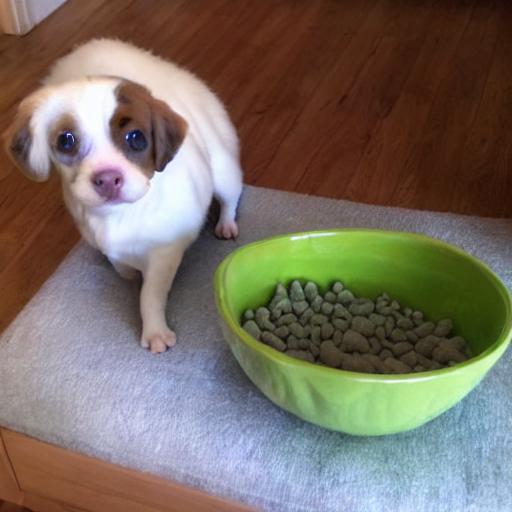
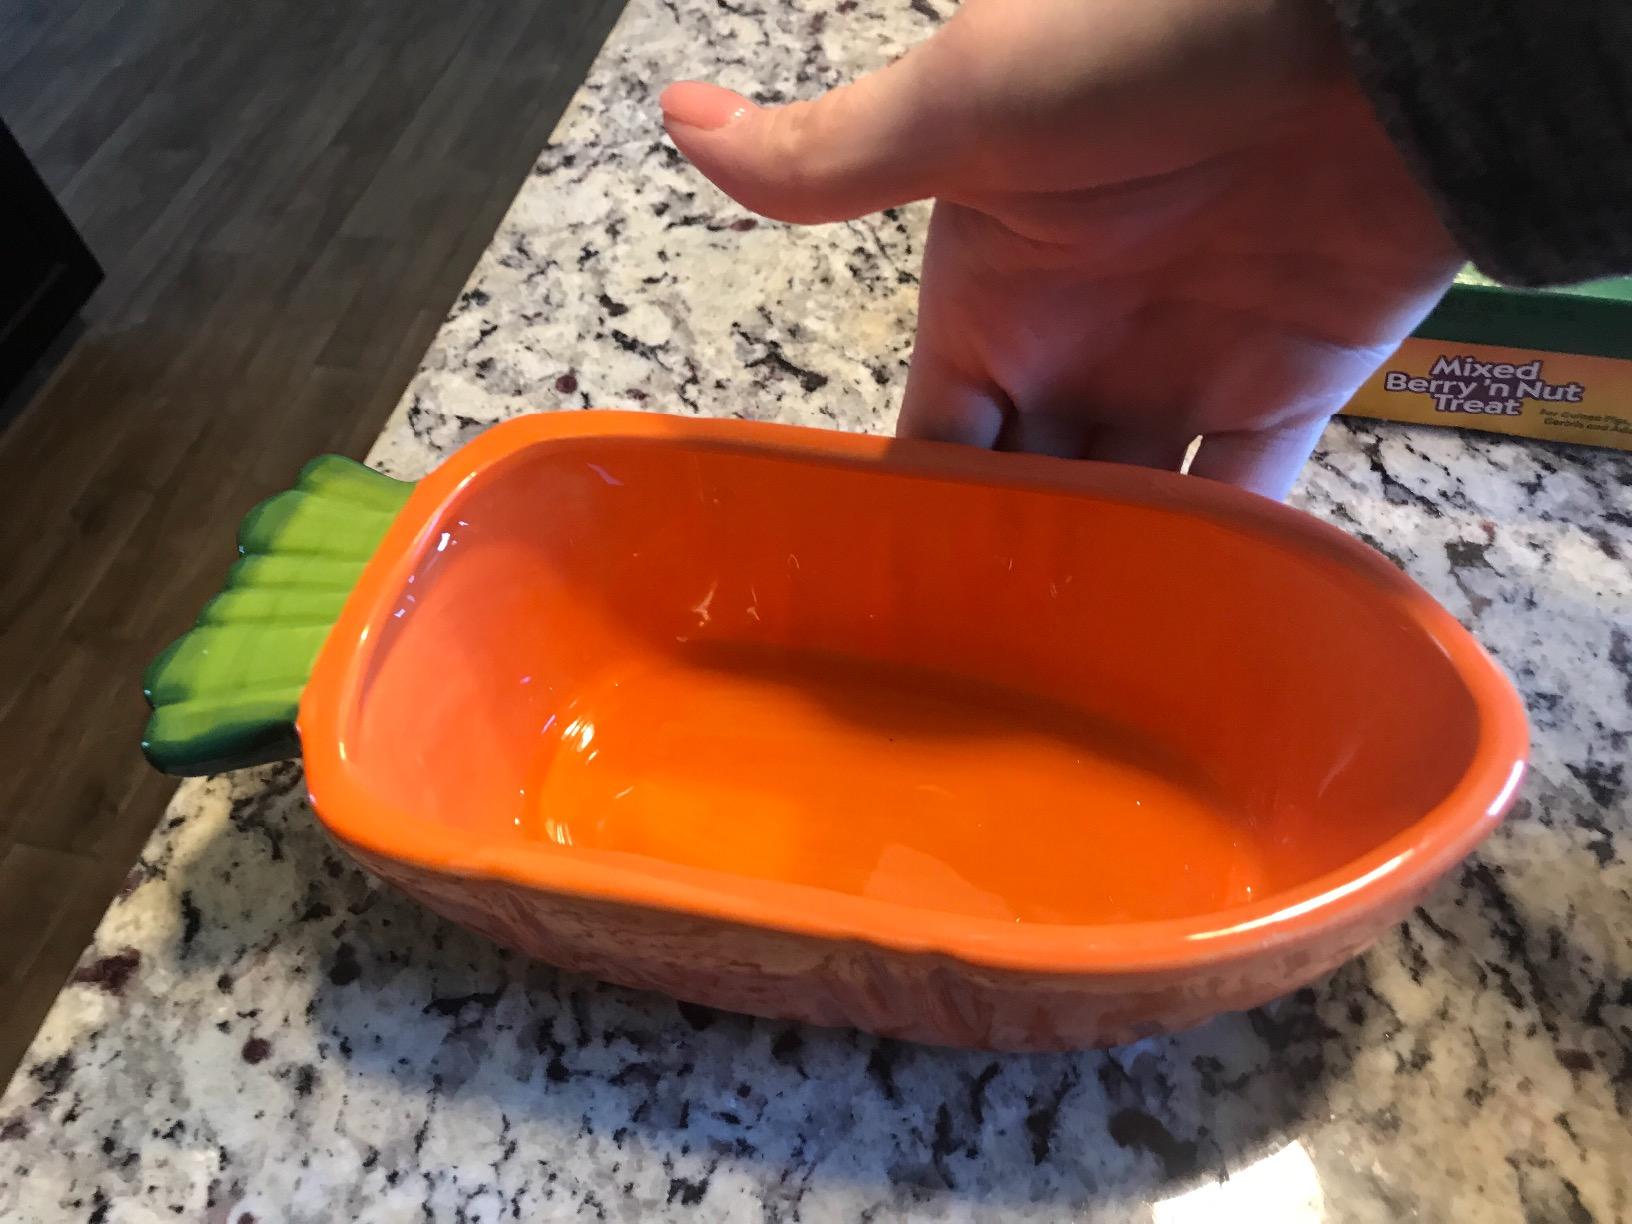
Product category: items_bowl
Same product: no